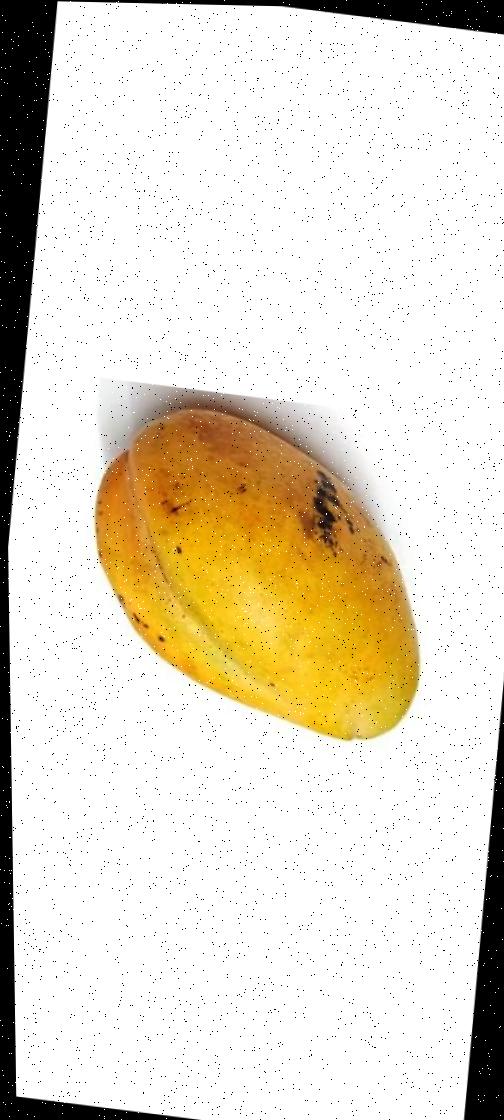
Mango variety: Bari-11